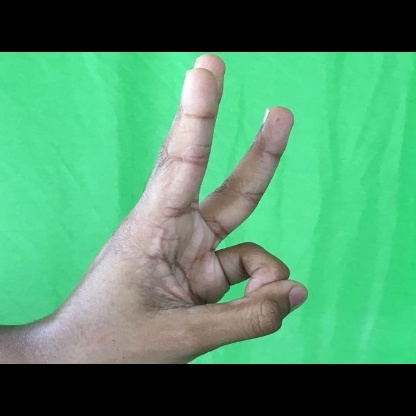
Mudra: Trishulam